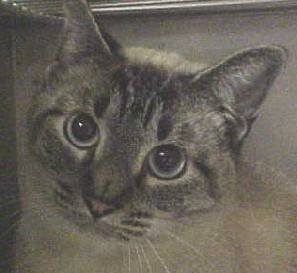
Label: cat